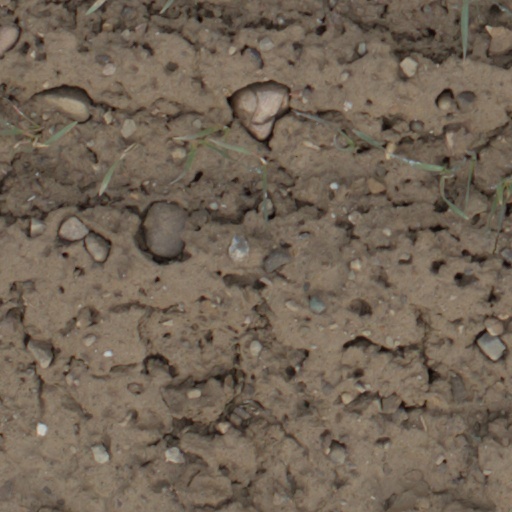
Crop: wheat